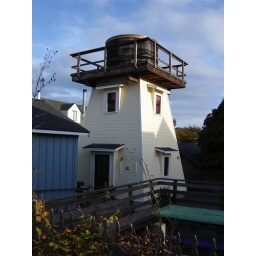
Another water tower in Mendocino, California